Mithila Express

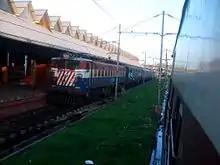
Mithila Express arriving Howrah from Raxaul in the morning

As the track between Muzaffarpur Junction and Raxaul has been electrified.. The journey is covered by an electric locomotive WAP 4